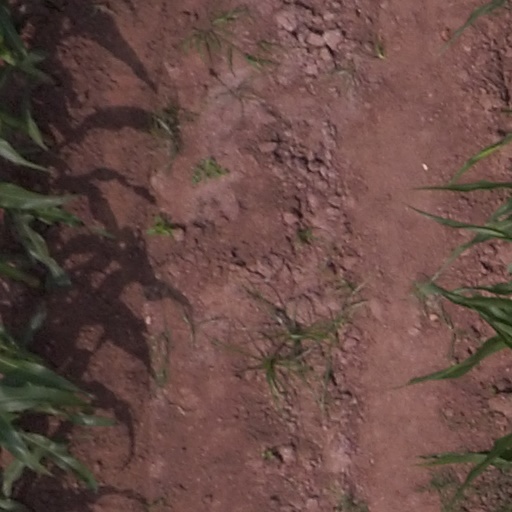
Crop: maize; corn